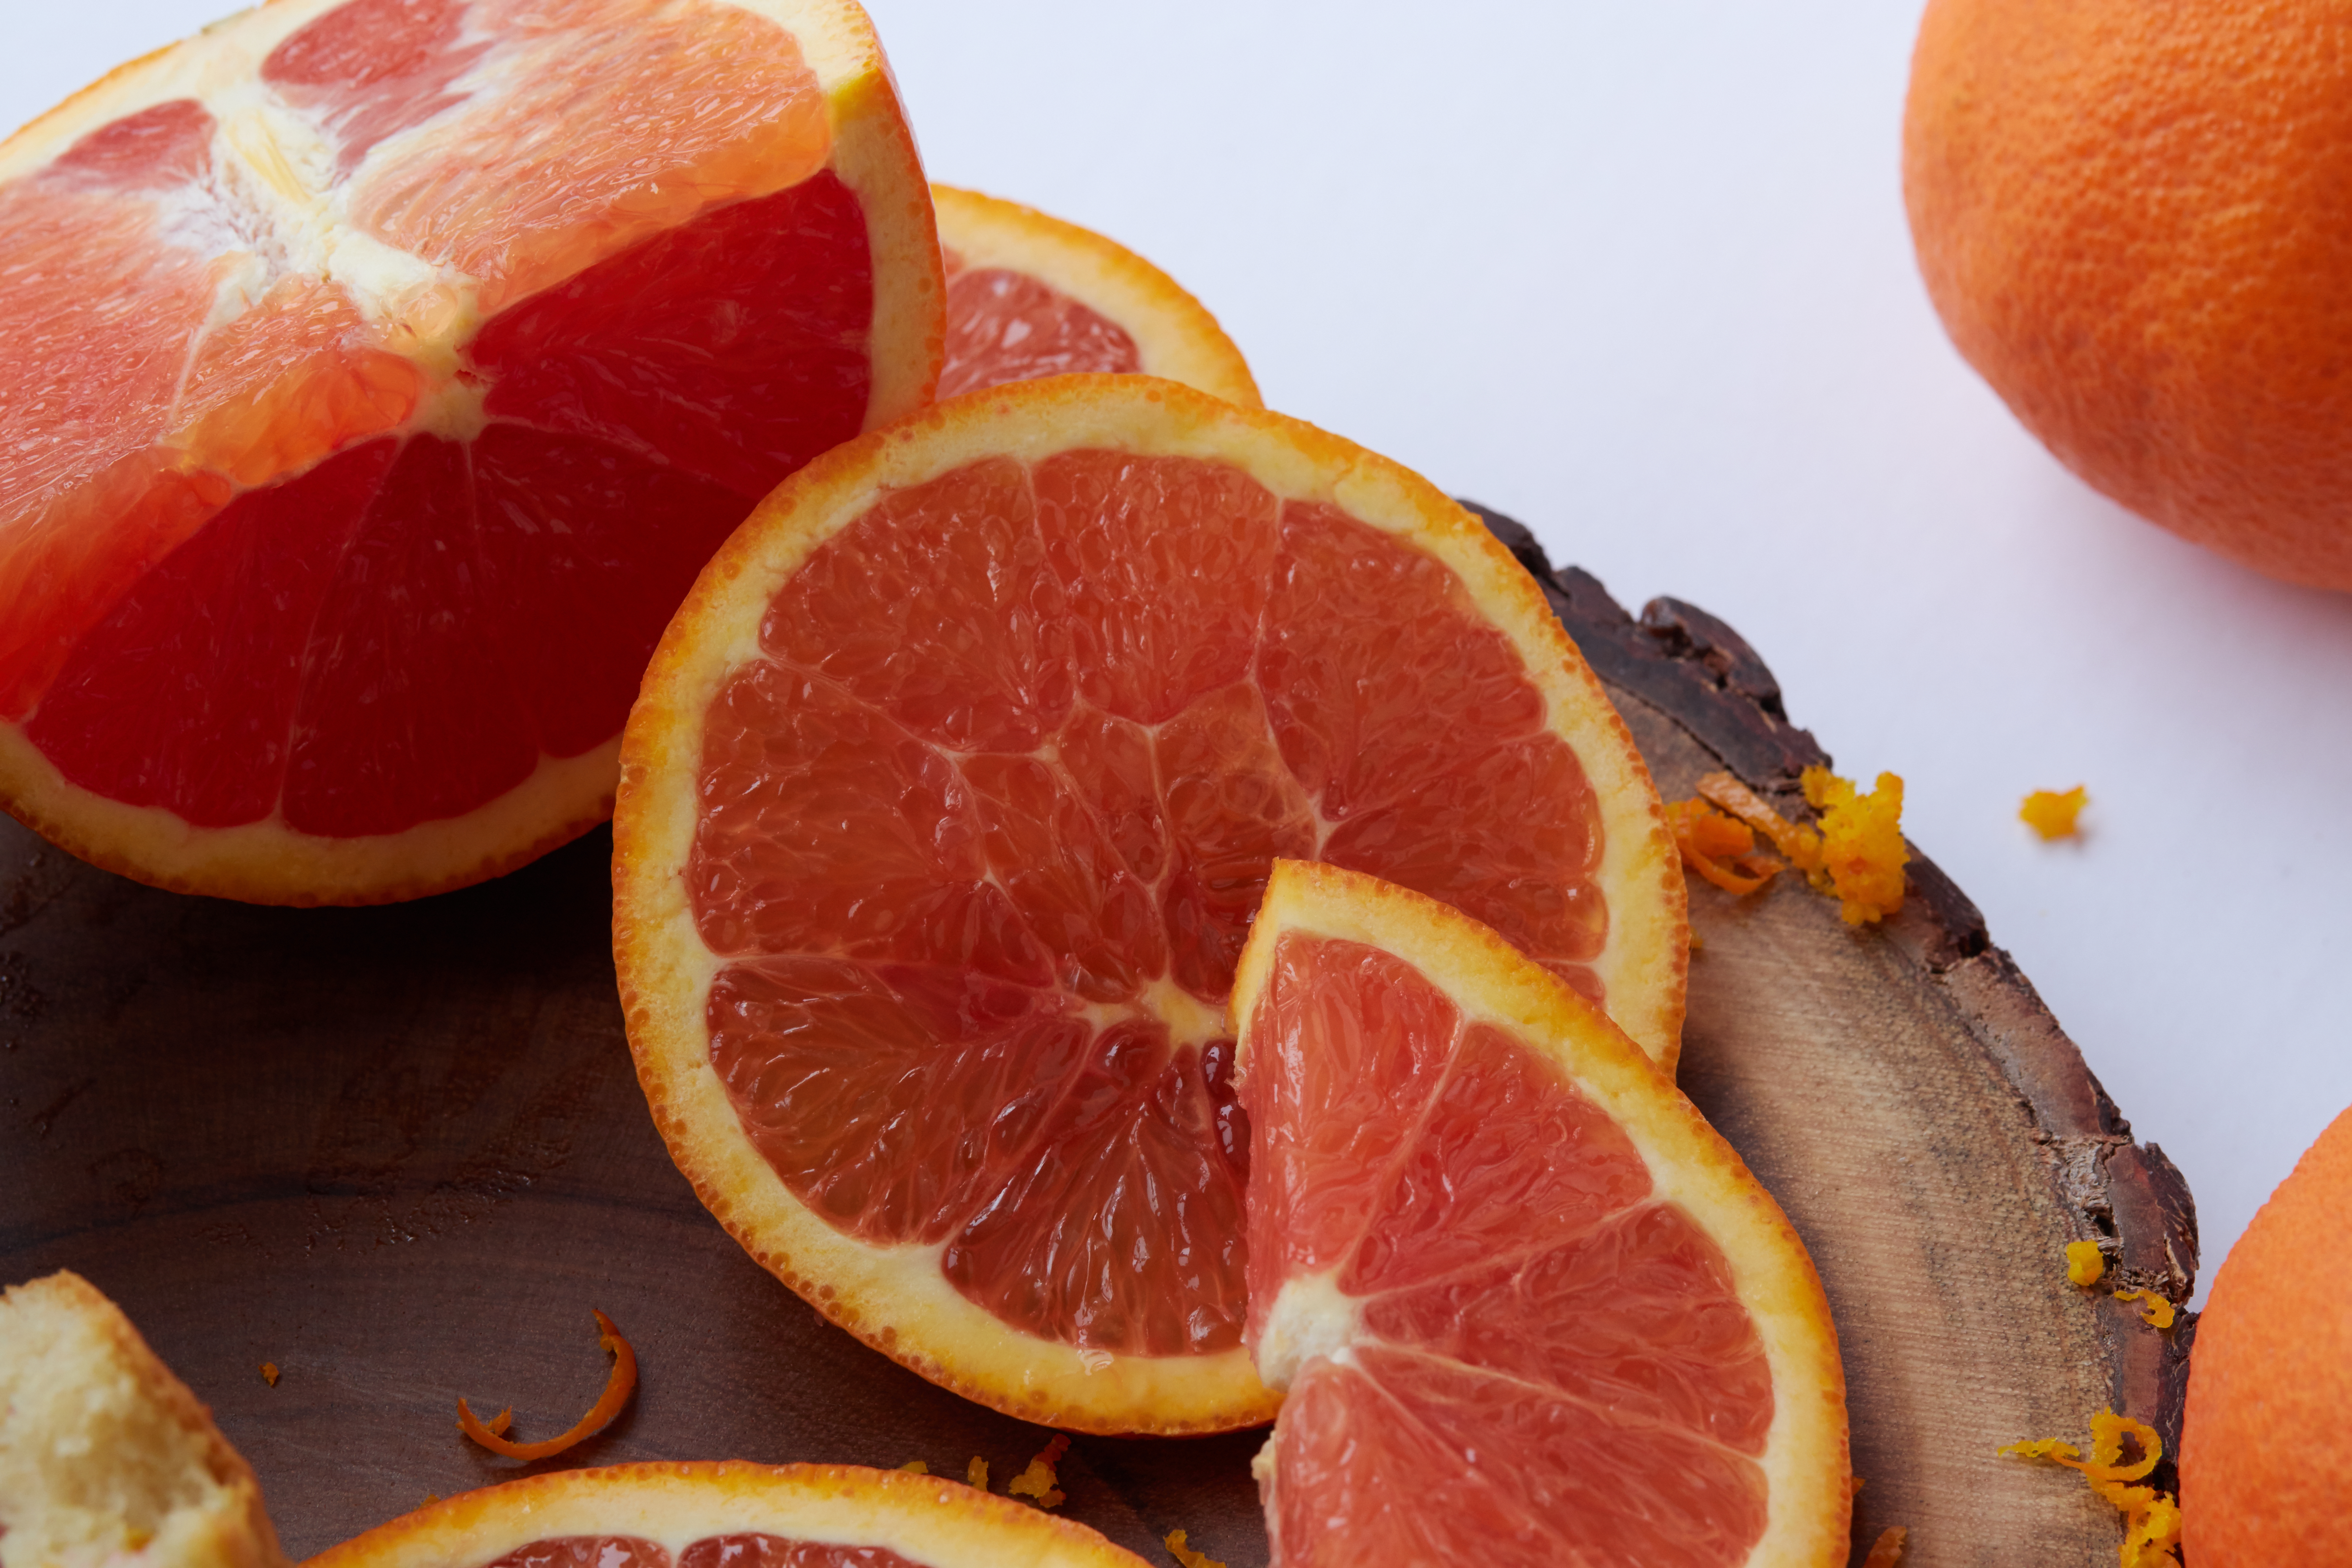
orange, citrus, food, ingredient, tangerine, natural foods, fruit, peach, grapefruit, mandarin orange, sharing, produce, clementine, valencia orange, rangpur, citric acid, tangelo, bitter orange, still life photography, whole food, Superfruit, superfood, seedless fruit, flesh, accessory fruit, calamondin, vegetarian food